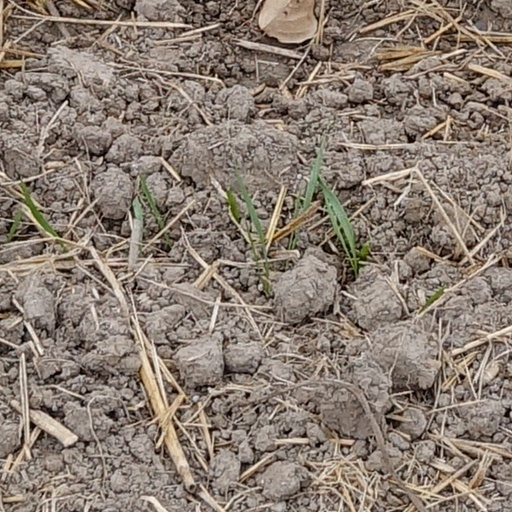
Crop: wheat